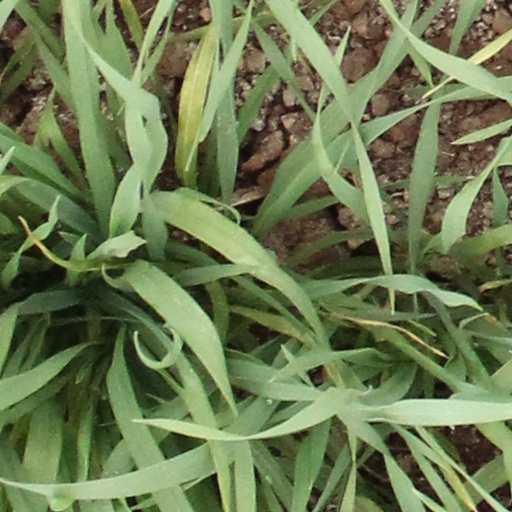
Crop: wheat